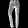
Label: Trouser